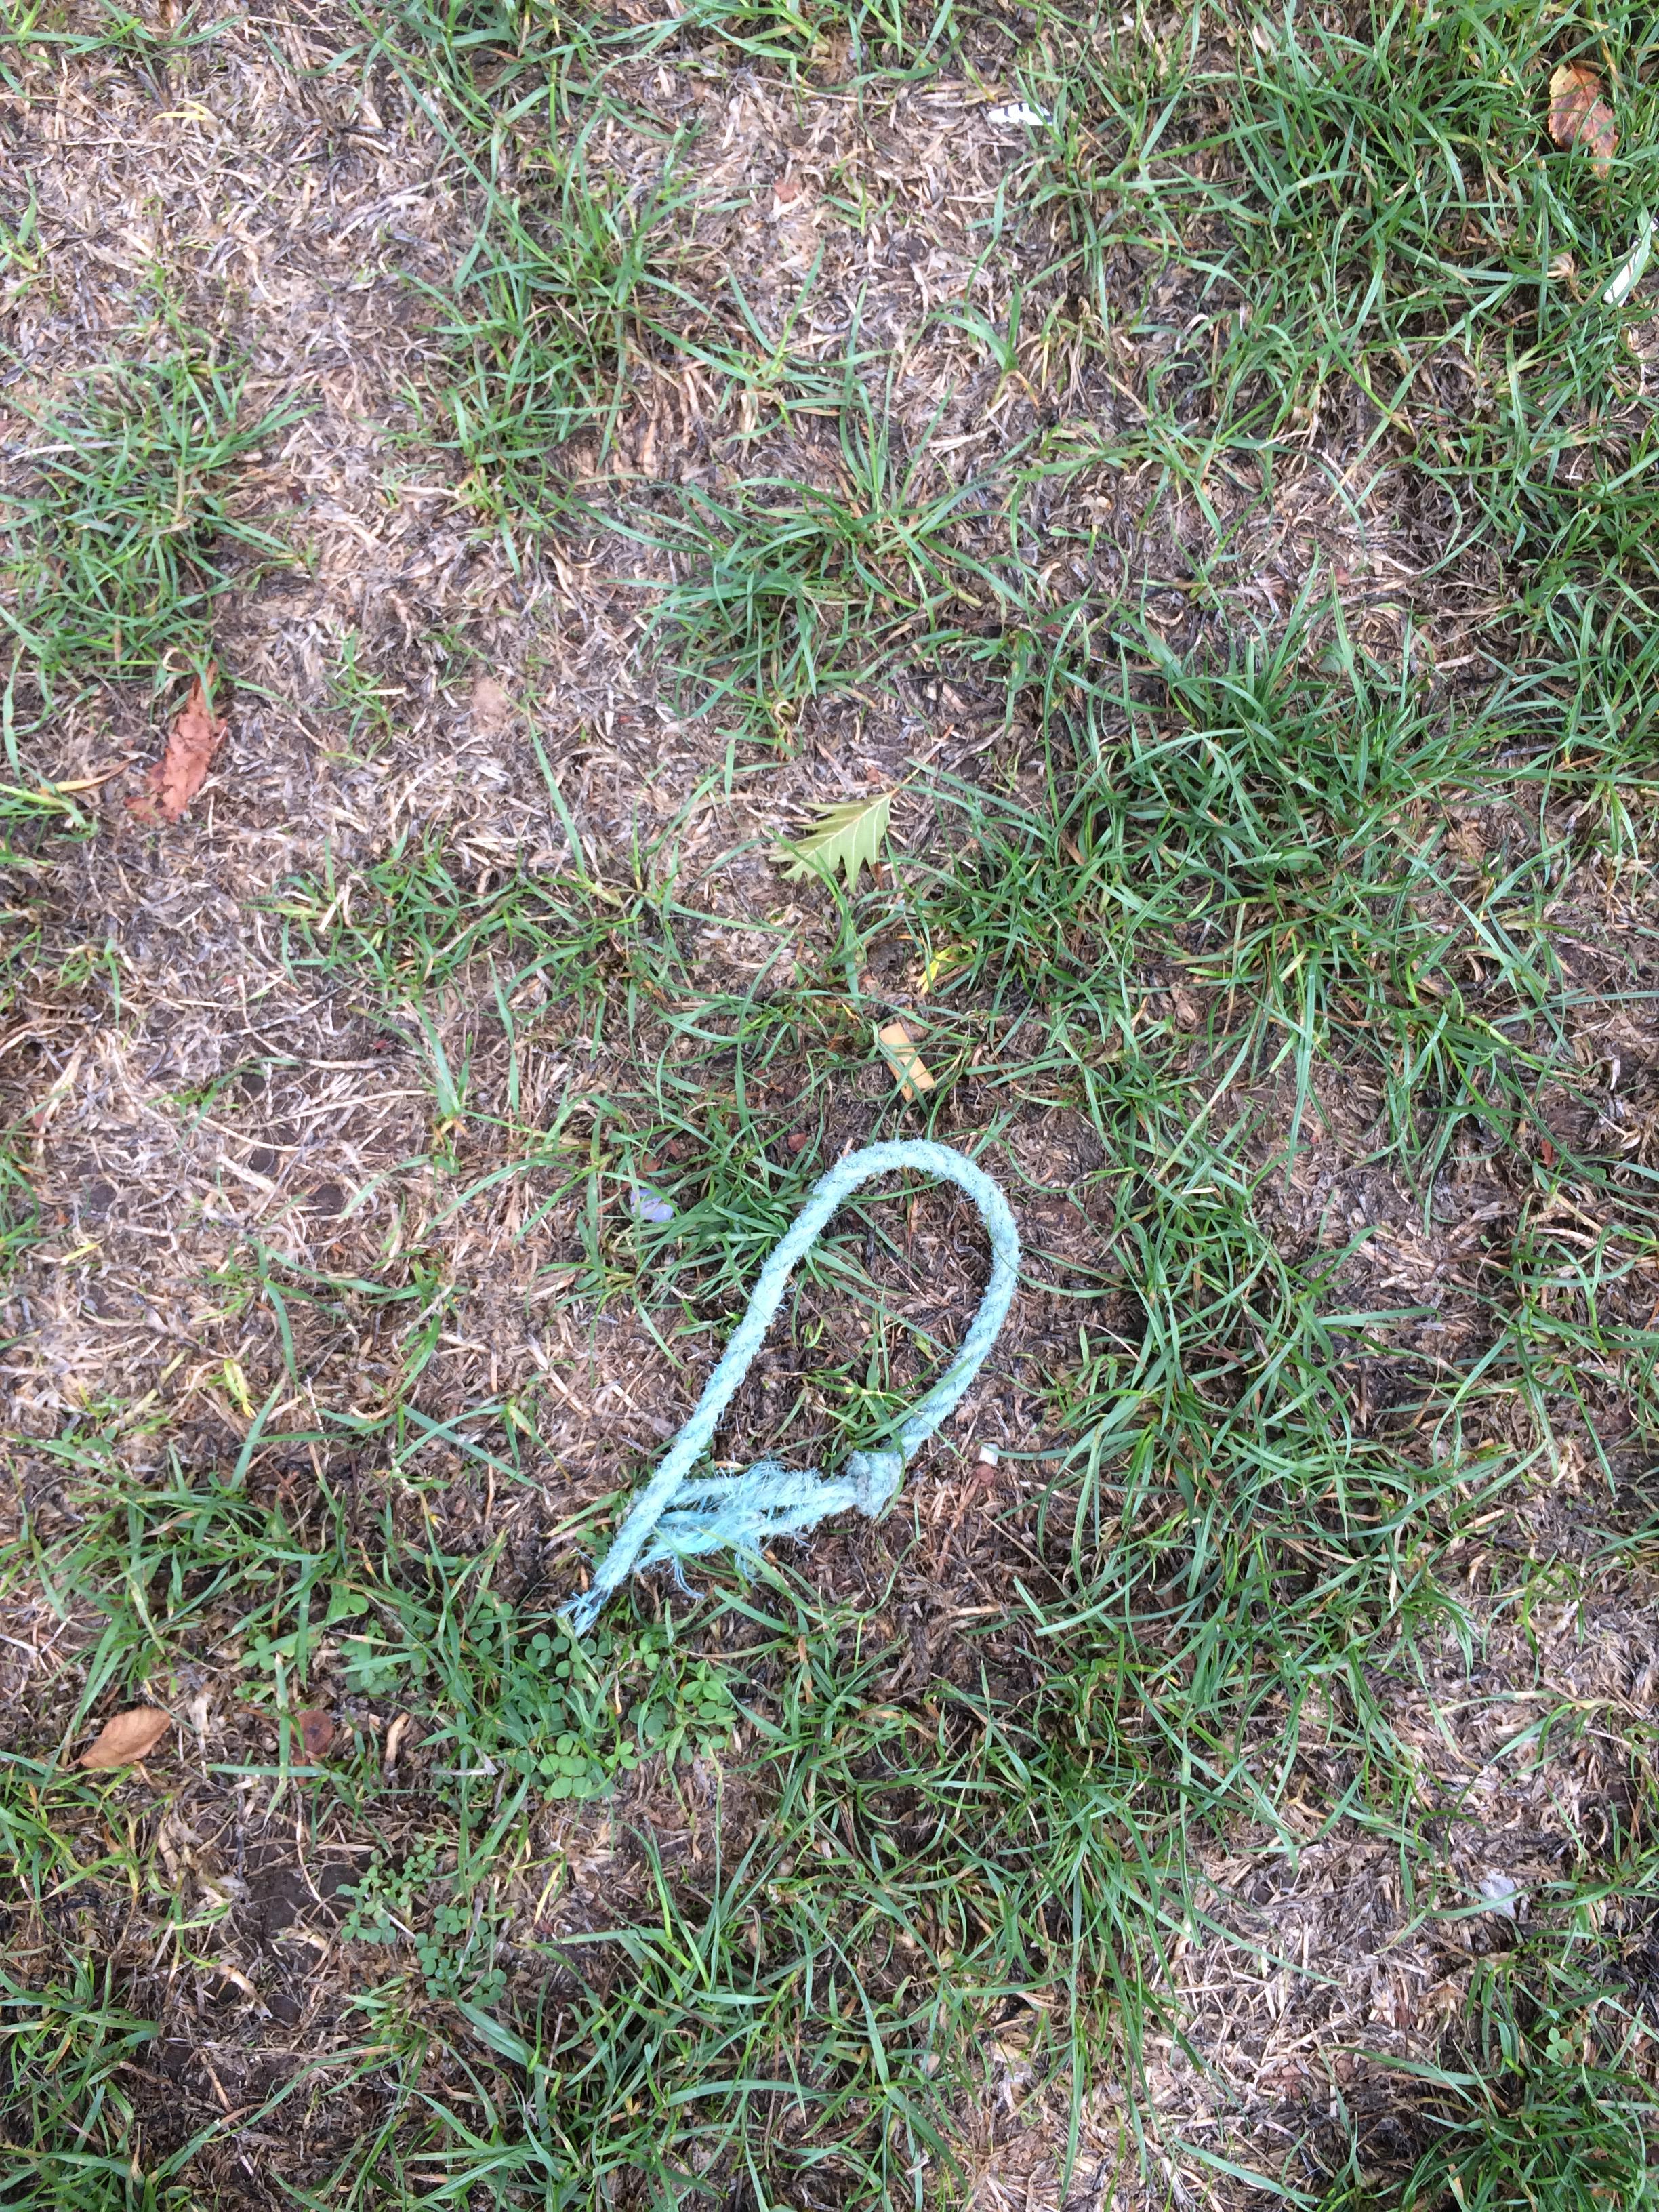
Object: Rope & strings (Rope & strings)

Object: Cigarette (Cigarette)